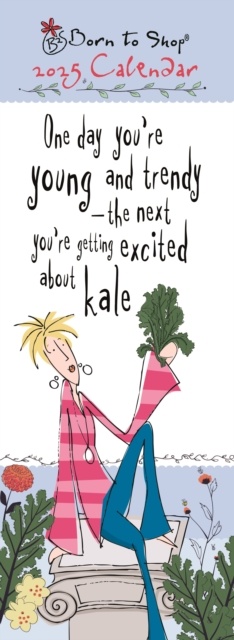
Born to Shop Slim Calendar 2025
Book Synopsis There are fabulous Born to Shop illustrations for every month in this fun slim calendar for 2025. Enjoy the witty slogans and keep organised all year long.
Brand: Portico Designs Ltd
Category: Office Supplies > Filing & Organization > Calendars, Organizers & Planners > Wall Calendars